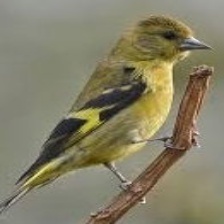
Species: ANDEAN SISKIN
Scientific name: SPINUS SPINESCENS